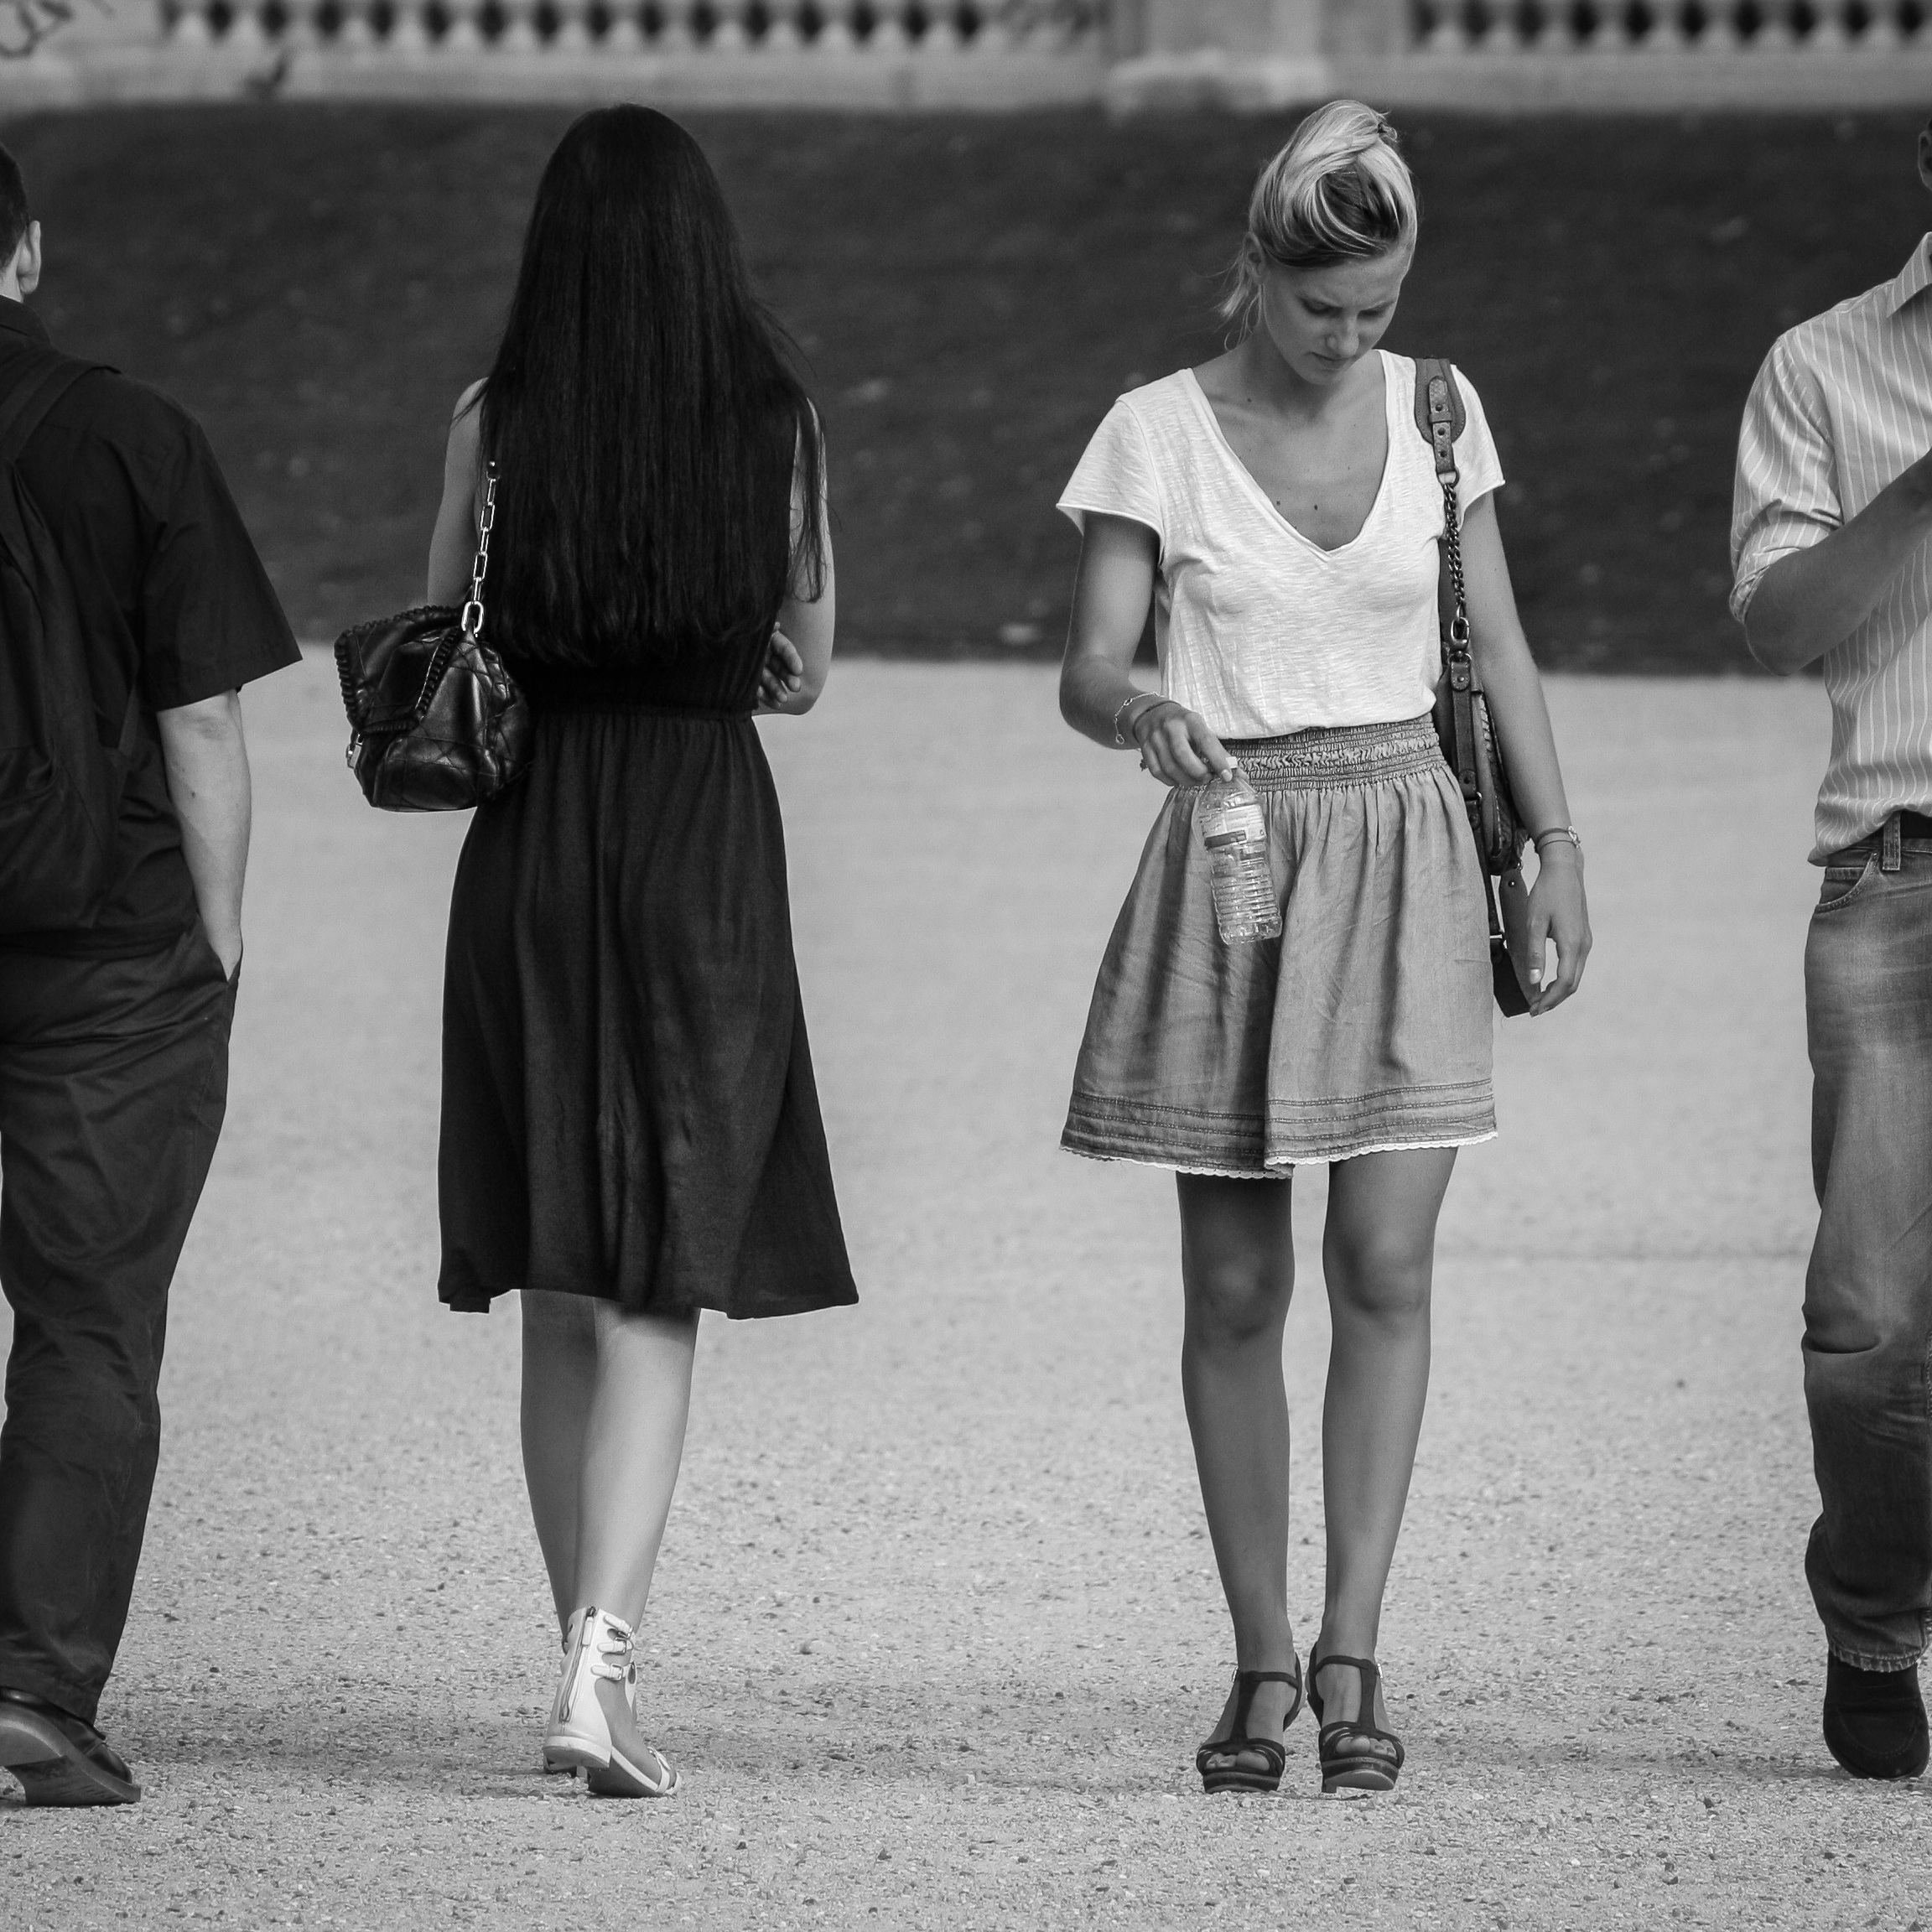
person, black and white, people, woman, road, white, street, paris, child, fashion, clothing, black, monochrome, lady, dress, symmetry, photograph, characters, jardin du luxembourg, monochrome photography